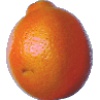
Label: tangelo